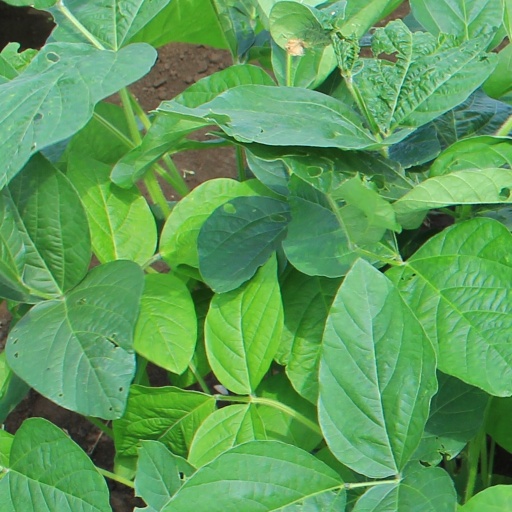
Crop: soybean